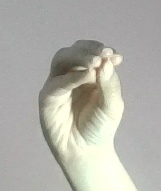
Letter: ha